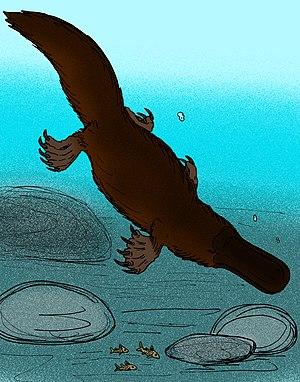
L'ornithorynque est un animal semi-aquatique endémique de l'est de l'Australie, y compris la Tasmanie. C'est l'une des cinq espèces de l'ordre des monotrèmes, seul ordre de mammifères qui pond des œufs au lieu de donner naissance à des petits complètement formés. C'est la seule espèce actuelle de la famille des Ornithorhynchidae et du genre Ornithorhynchus bien qu'un grand nombre de fragments d'espèces fossiles de cette famille et de ce genre aient été découverts.